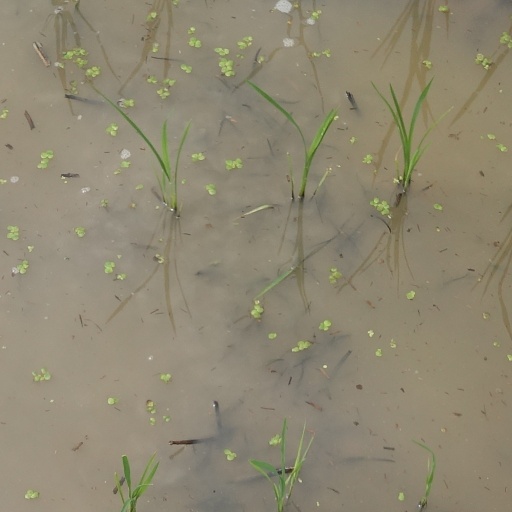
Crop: rice